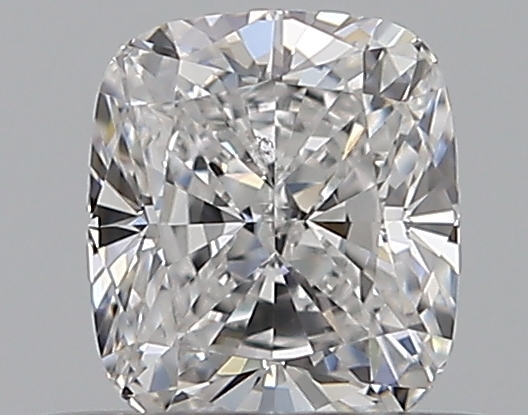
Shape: cushion
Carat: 0.5
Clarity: VS2
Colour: E
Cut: EX
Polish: EX
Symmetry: VG
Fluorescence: N
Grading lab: GIA
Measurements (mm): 4.76 x 4.23 x 2.94